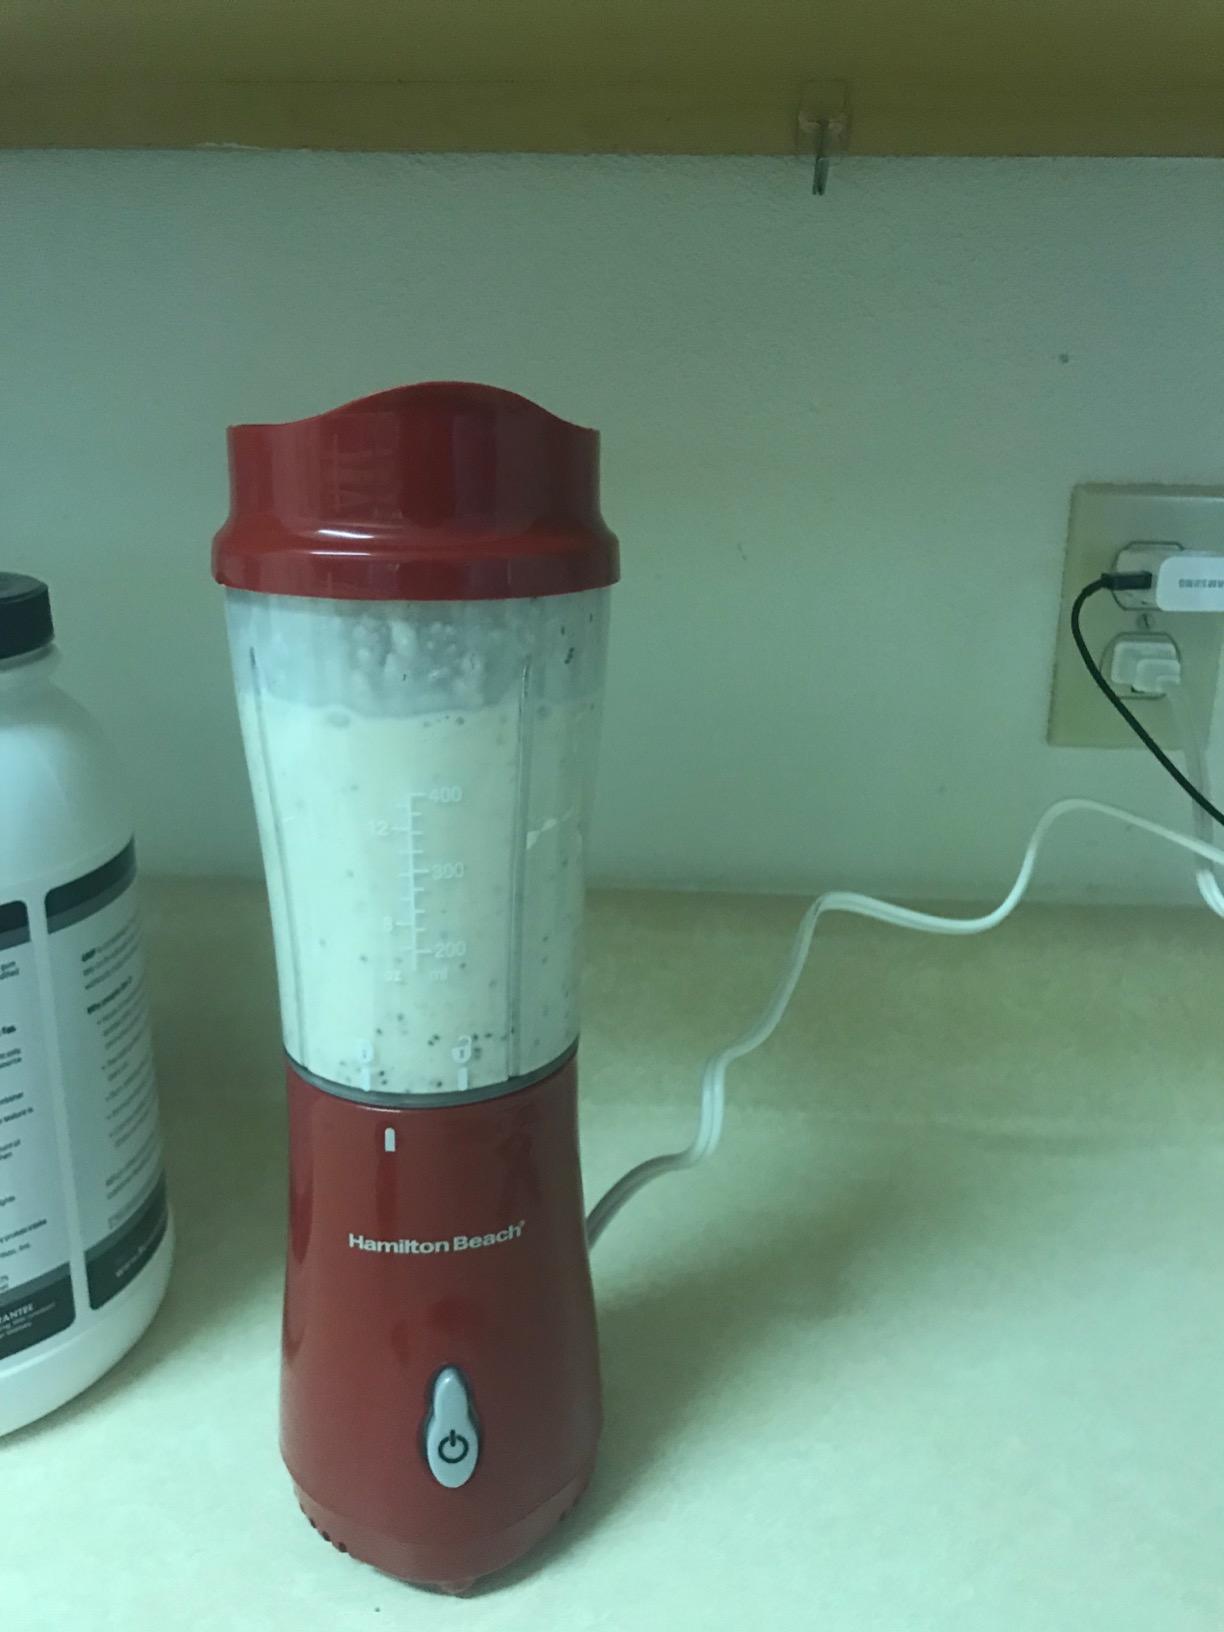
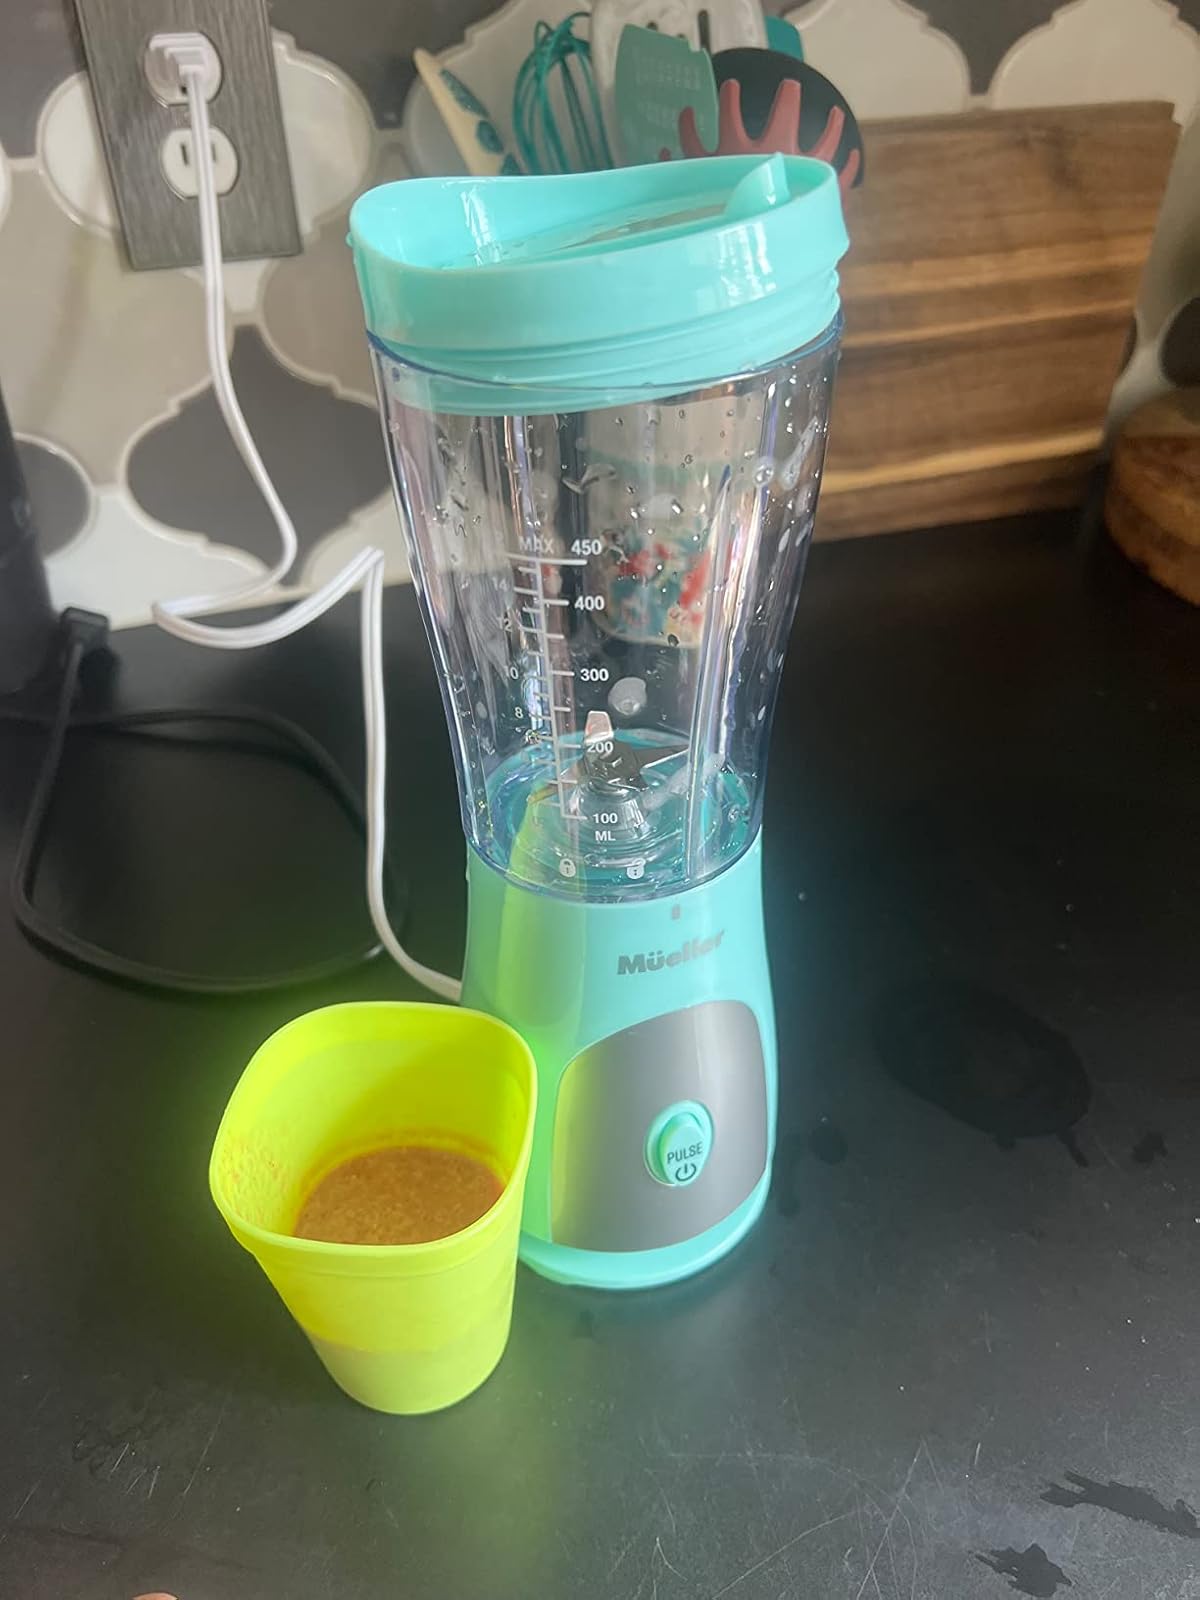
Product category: items_blender
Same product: no